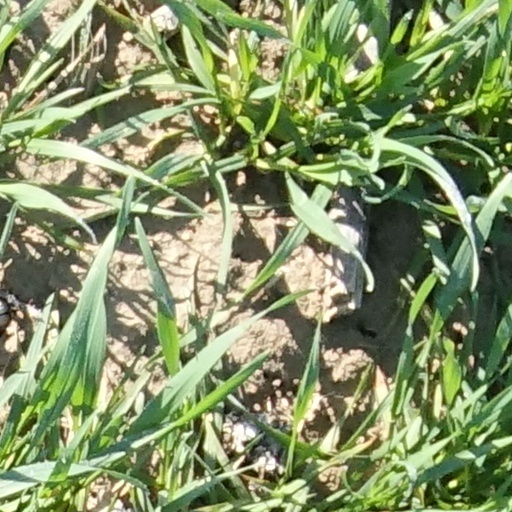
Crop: wheat